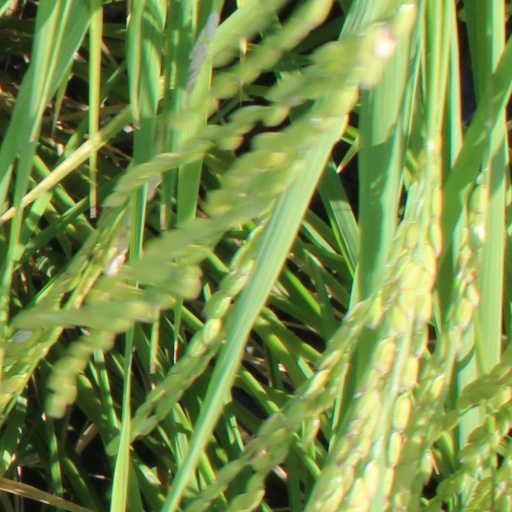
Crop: rice